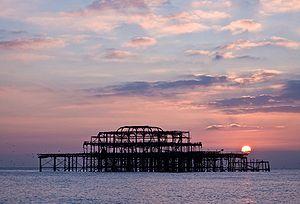
La West Pier est une jetée aménagée et située devant la plage de Brighton en Angleterre. Elle est construite en 1866 par Eugenius Birch et est constituée de trois parties reliées par passerelle, une tête de jetée en forme de petit pavillon rond, une salle de concert construite en 1866 et un grand pavillon avec un théâtre édifié en 1893 à l'extrémité de la jetée. En 1932 est rajouté un pont d'accès surélevé. En 1975 il est fermé au public pour raisons de sécurité dans l'attente d'être rénové. Elle est avec la jetée de Clevedon l'une des deux jetées « piers » classées monument historique au Royaume-Uni.